Combat Intelligence Collection Corps (Israel)

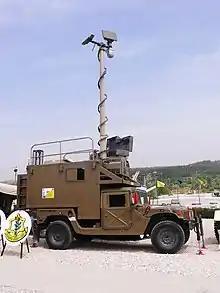
A "Racoon" recon and observation vehicle of the IDF's Combat Intelligence Collection Corps

The chief combat intelligence officer is a brigadier general appointed by the head of the GOC Army Headquarters.